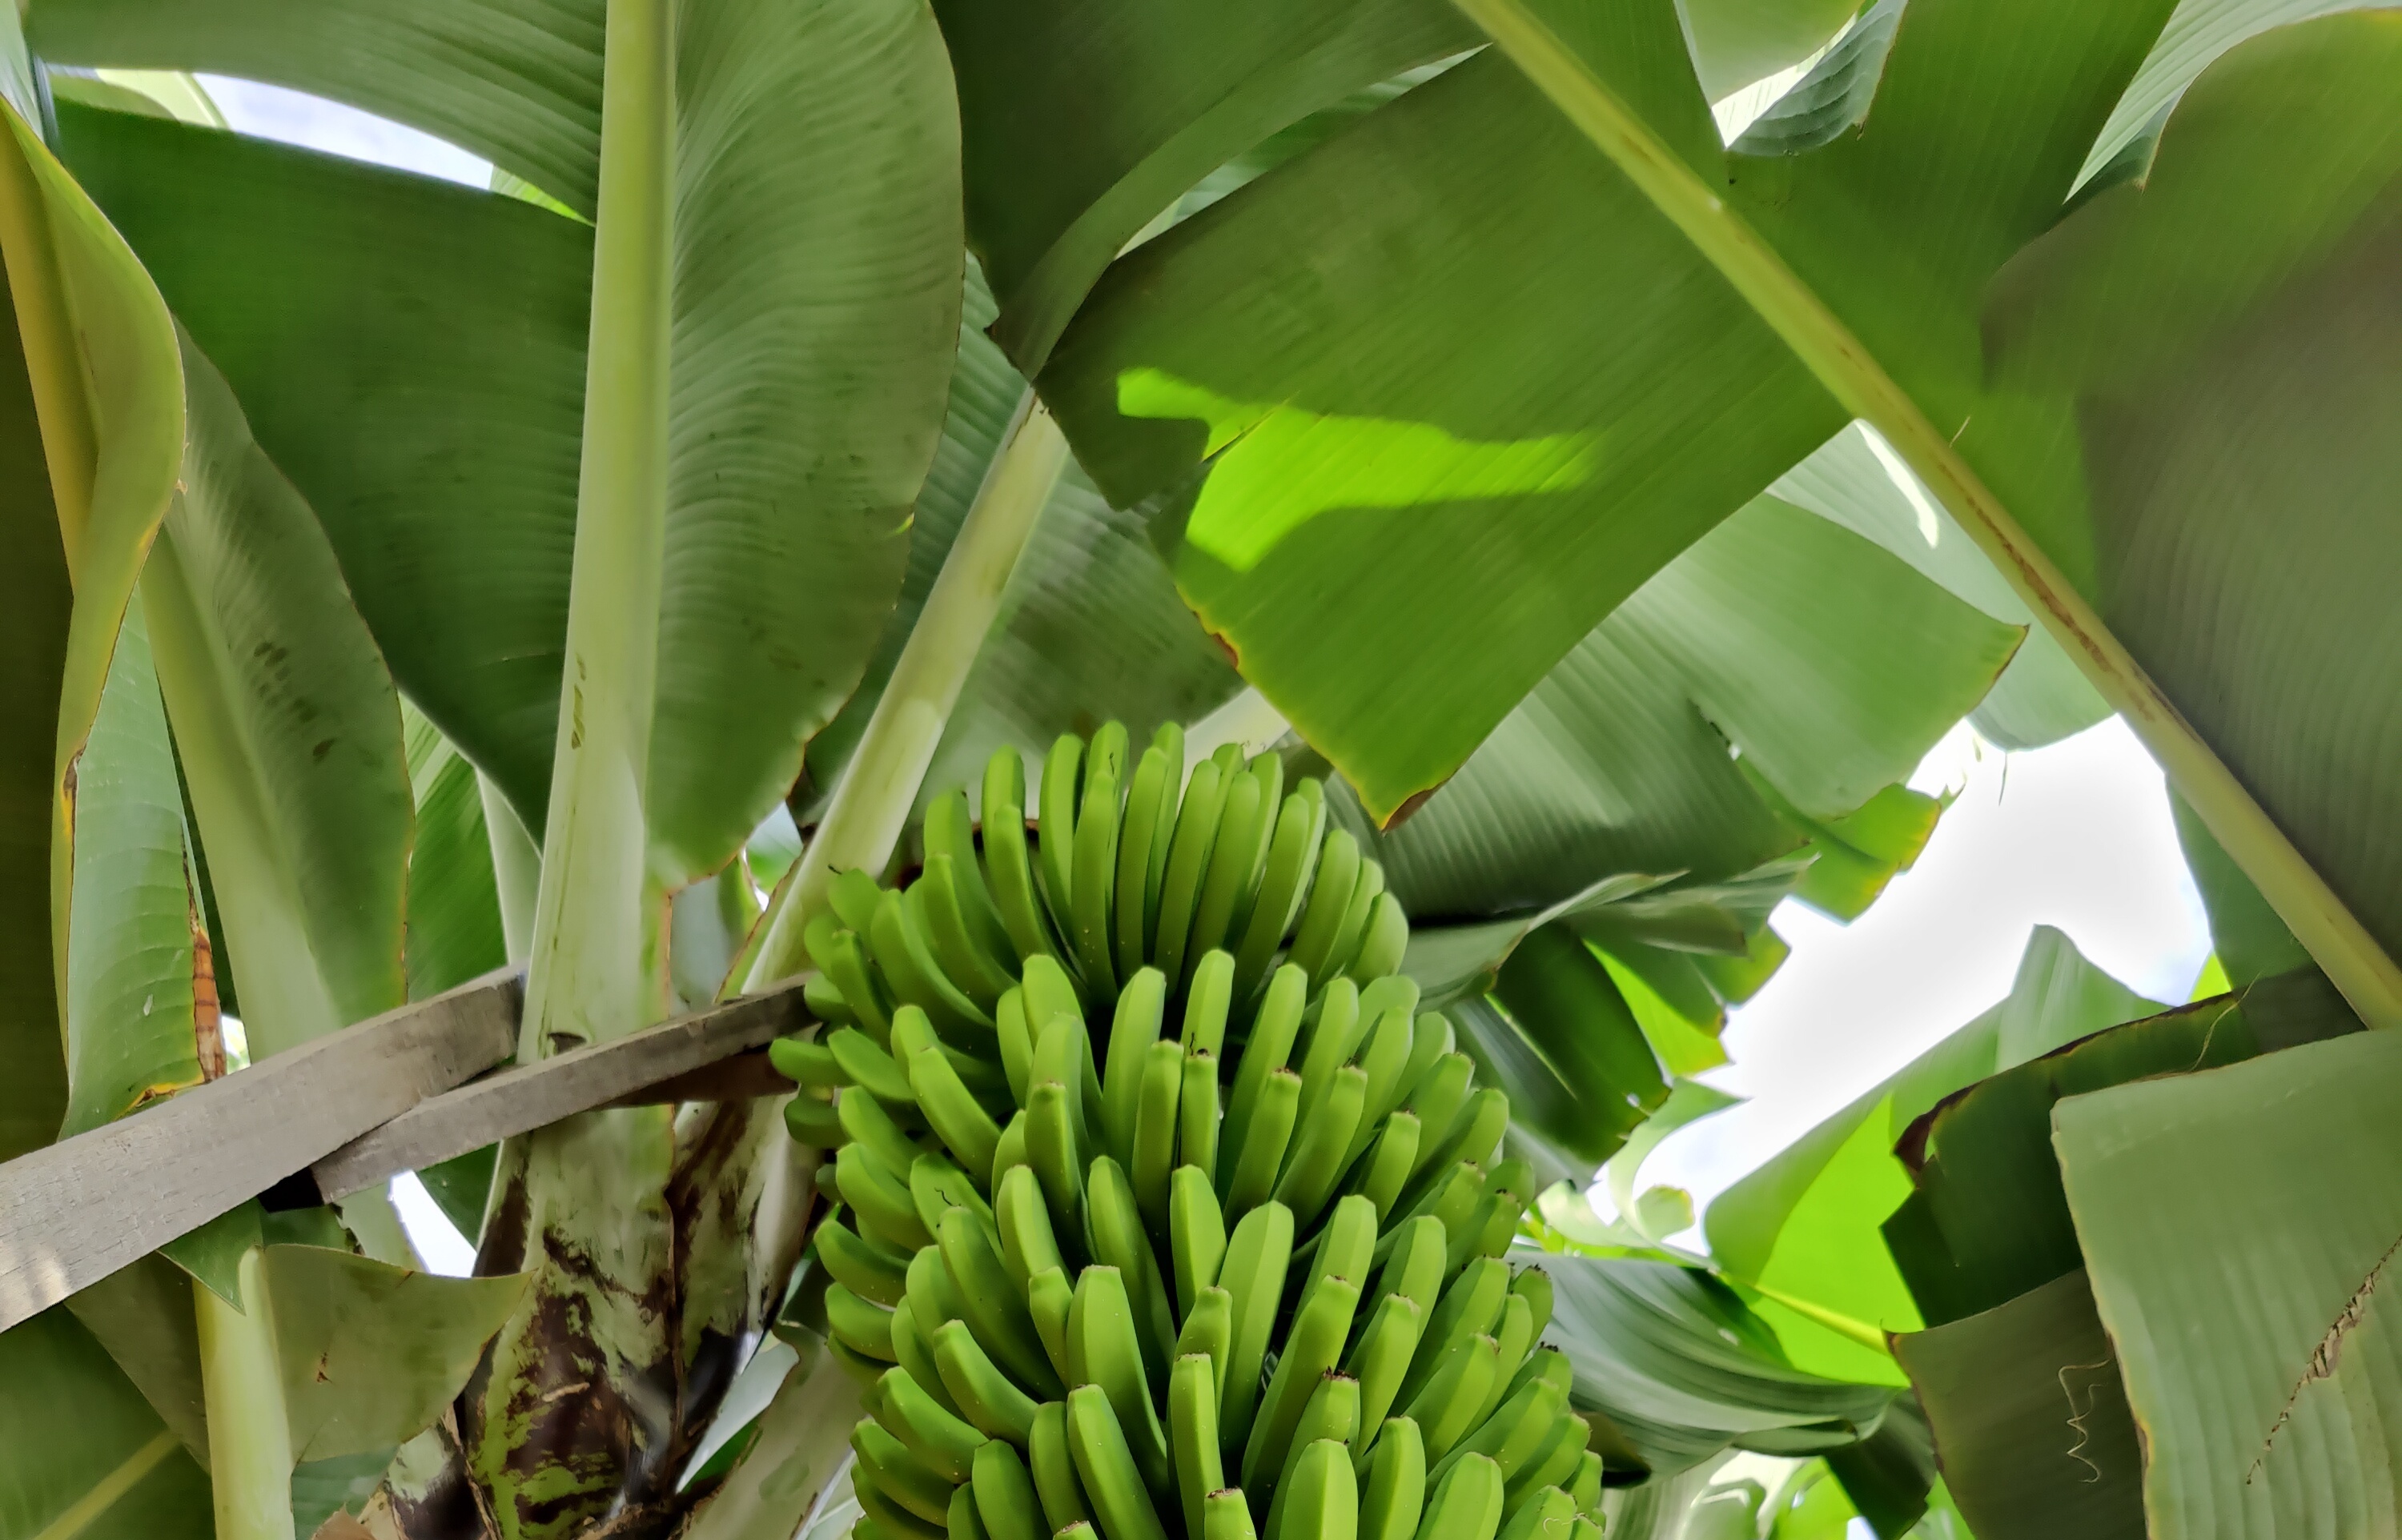
Label: Keep